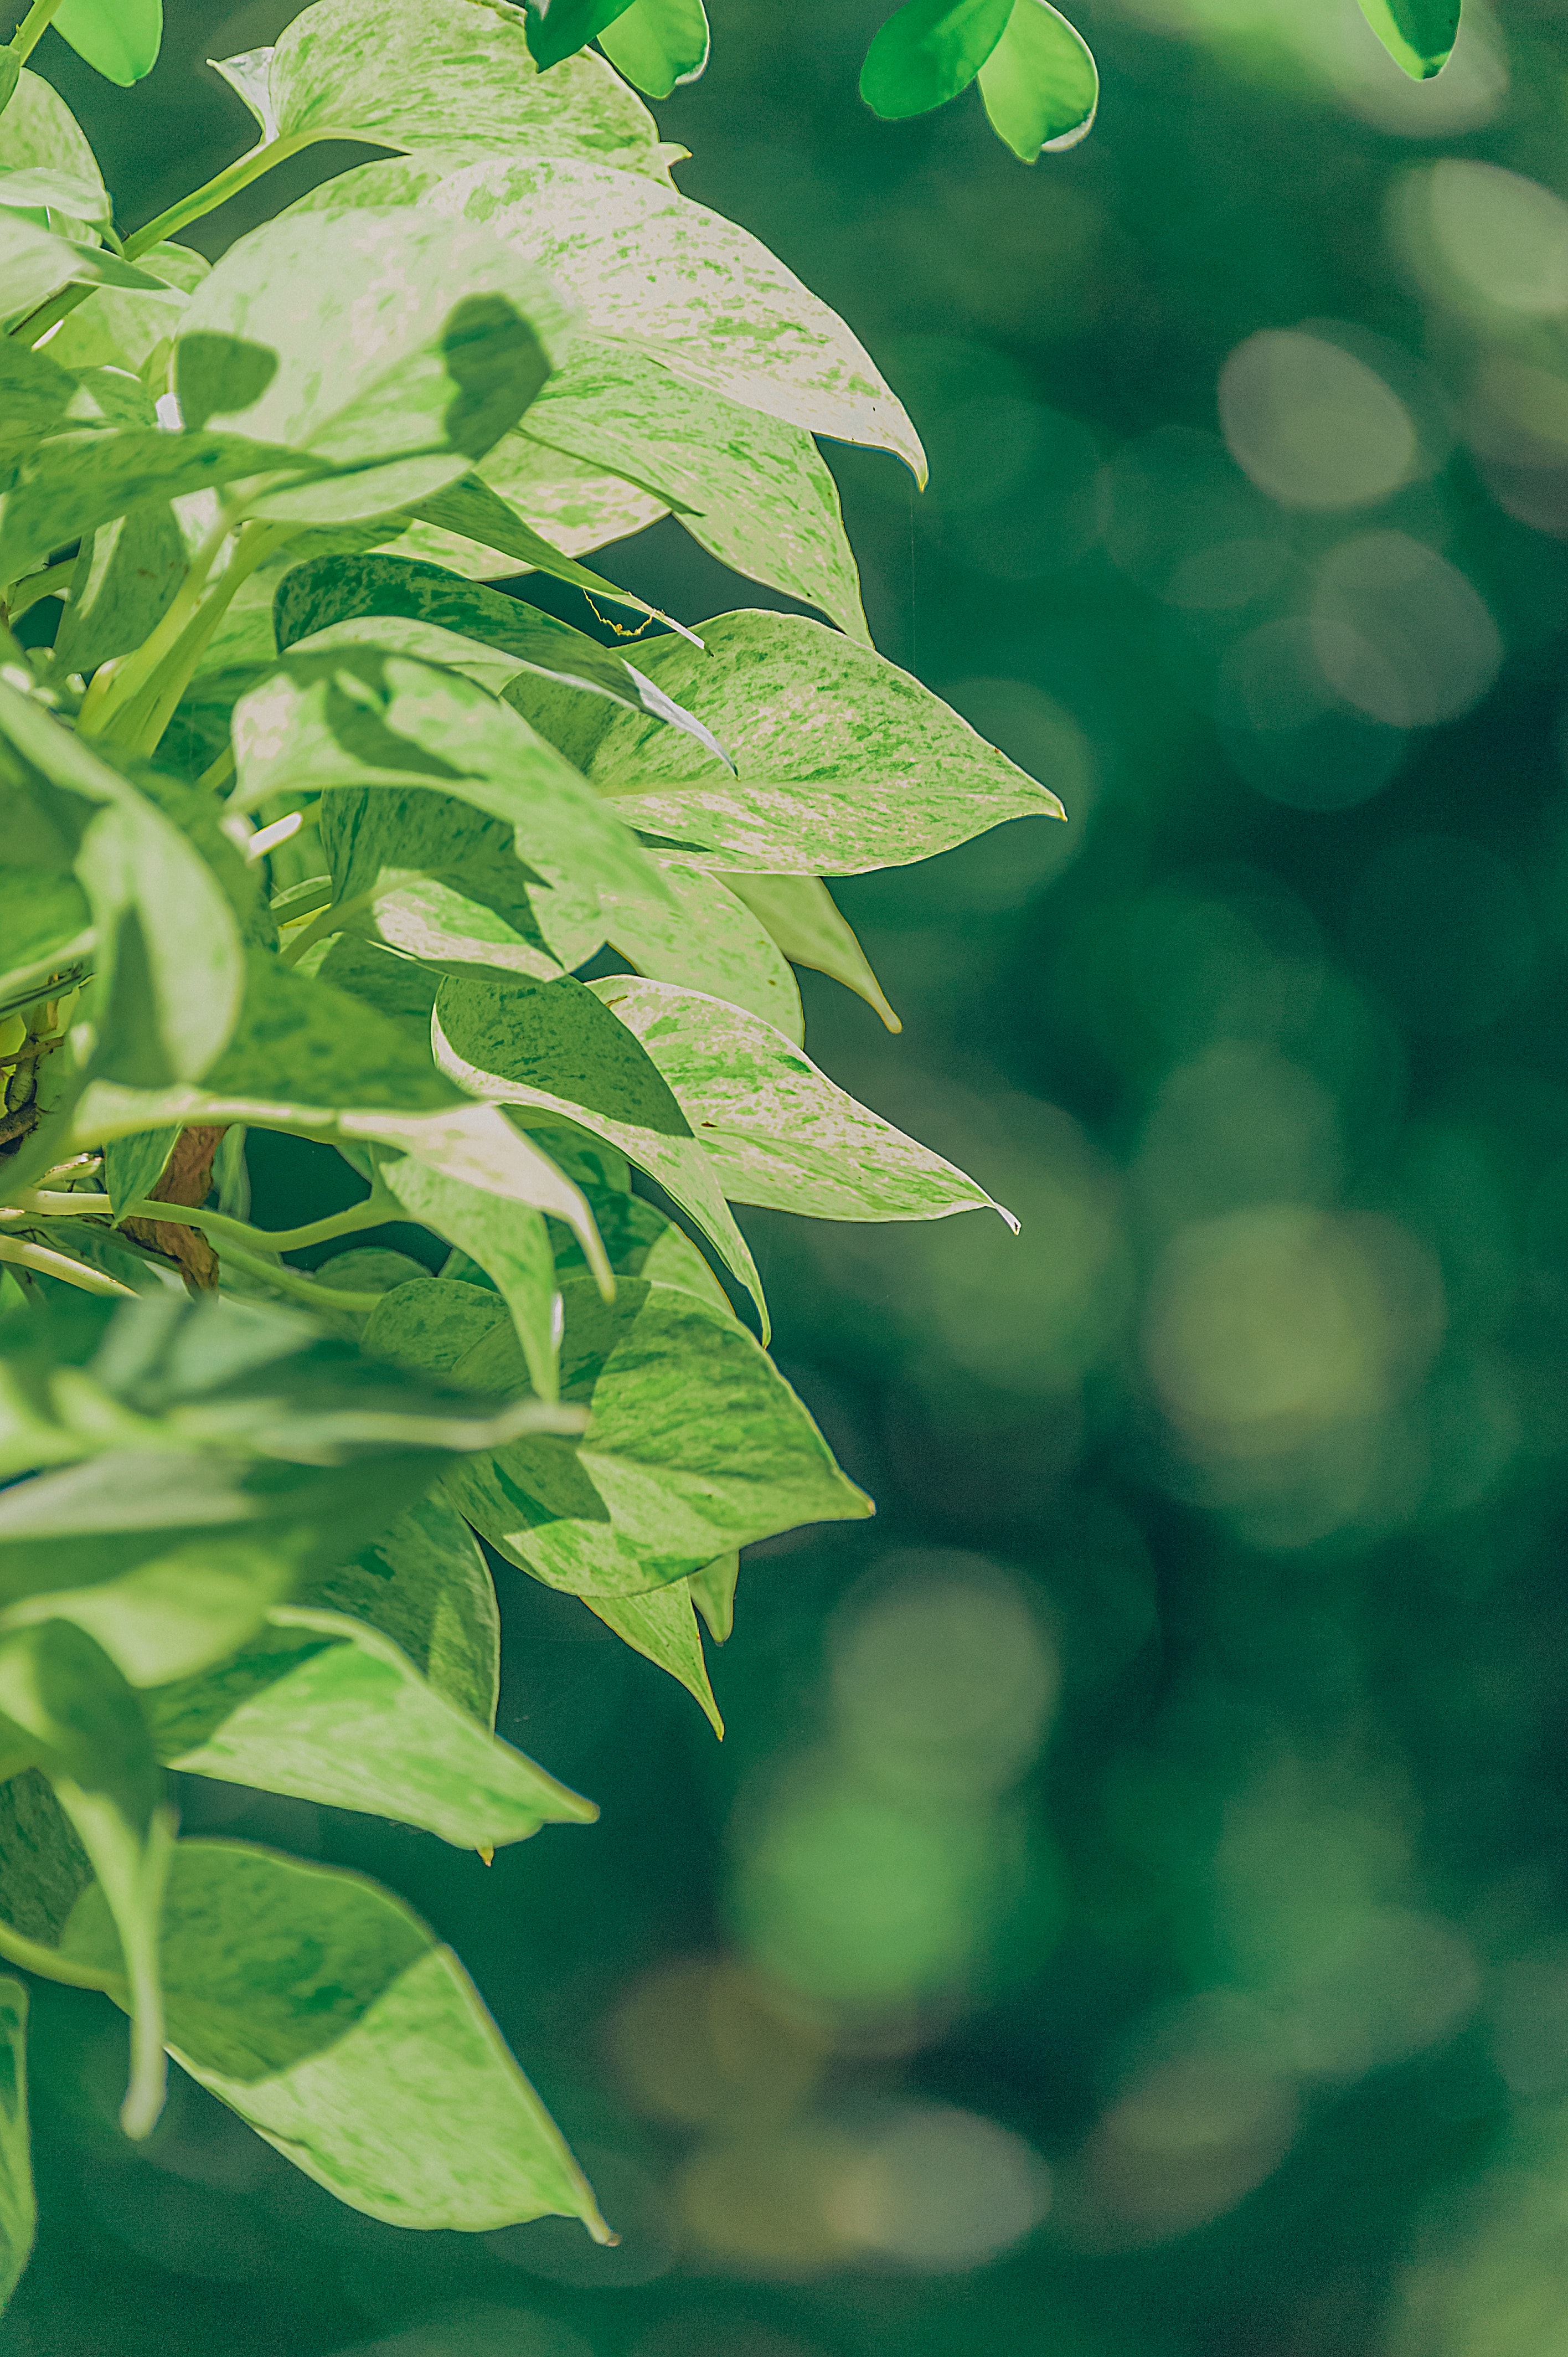
green, leaf, tree, plant, flower, botany, woody plant, branch, organism, twig, flowering plant